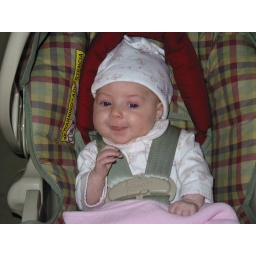
Happy in the car seat